Kushal Bhurtel

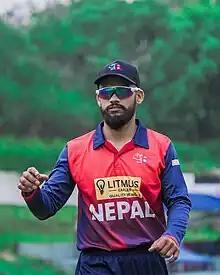
best bowling3=6/40

Kushal Bhurtel (born 22 January 1997) is a Nepalese cricketer. He made his T20I debut against the Netherlands on 17 April 2021 and his ODI debut against Papua New Guinea on 7 September 2021.